Chennai district

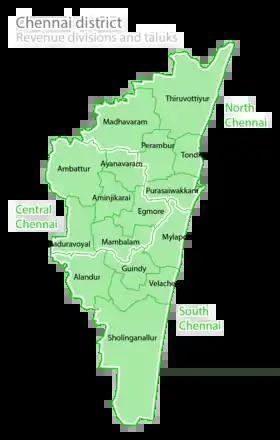
Divisions of Chennai district.

In 2013, five taluks on the district were split to create five new ones: Velachery, Purasawalkam, Ayanavaram, Aminjikarai and Guindy.